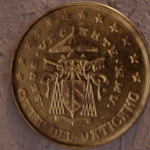
Coin value: 10cents
Country: va
Edition: SedeVacan